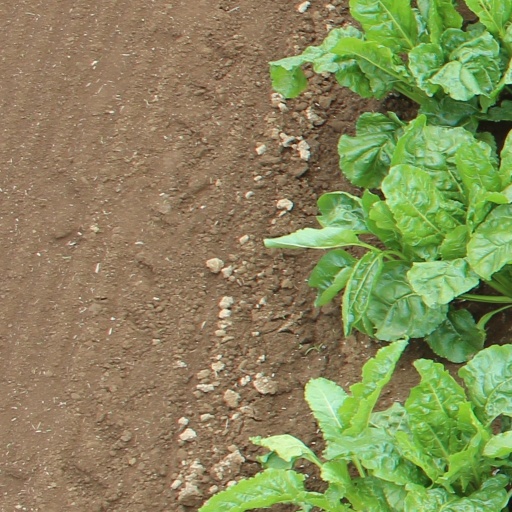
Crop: sugar beet